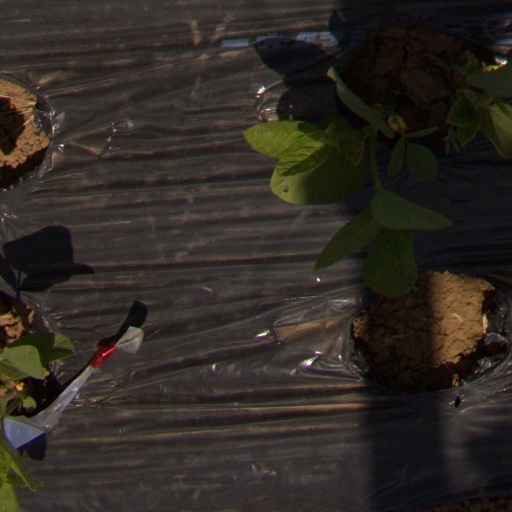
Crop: Jerusalem artichoke